Otram River

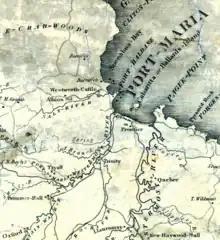
"Port Maria Westernmost River" (centre) on James Robertson's map of 1804

The Otram River, formerly known as the Port Maria River or the Port Maria Western River, is a river in Saint Mary Parish, Jamaica. It reaches the sea in the parish capital of Port Maria and contributes to flooding in that town.